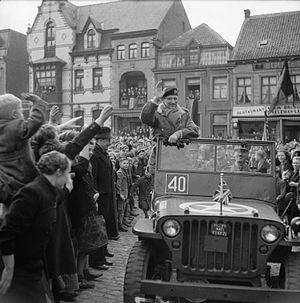
23 janvier : libération de la ville de Saint-Vith par la 2ᵉ division d'infanterie américaine.